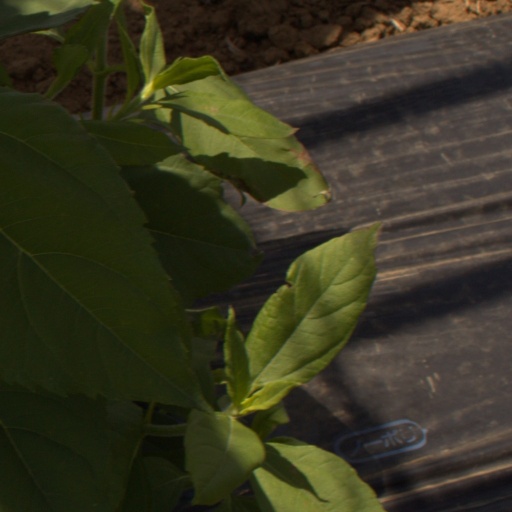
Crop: Jerusalem artichoke